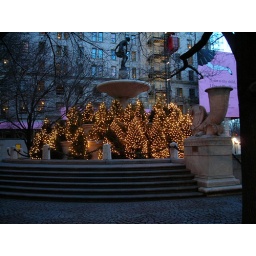
At one time this fountain did have water in it. But with the trees it's not so bad either.